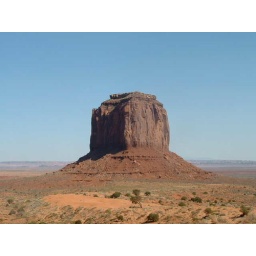
A tower of rock within Monument Valley.